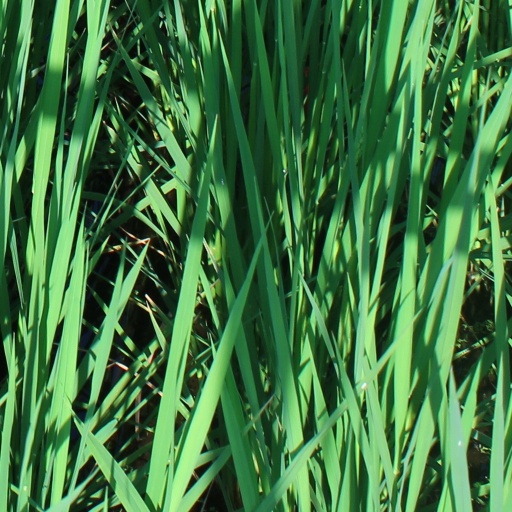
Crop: rice